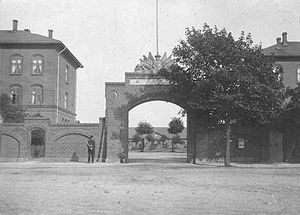
Alfred Møller (arkitekt) / Værker
Artillerivejens Kaserne i 1905
Artillerivejens Kaserne i København
Julius Alfred Vilhelm Møller var en dansk arkitekt, politiker og redaktør.